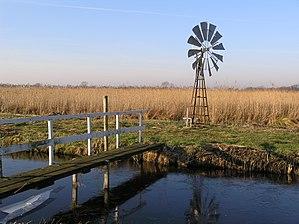
Cet article recense les moulins à vent de la province de Frise, aux Pays-Bas.